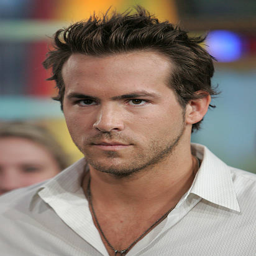
actor makes an appearance on music video tv program .